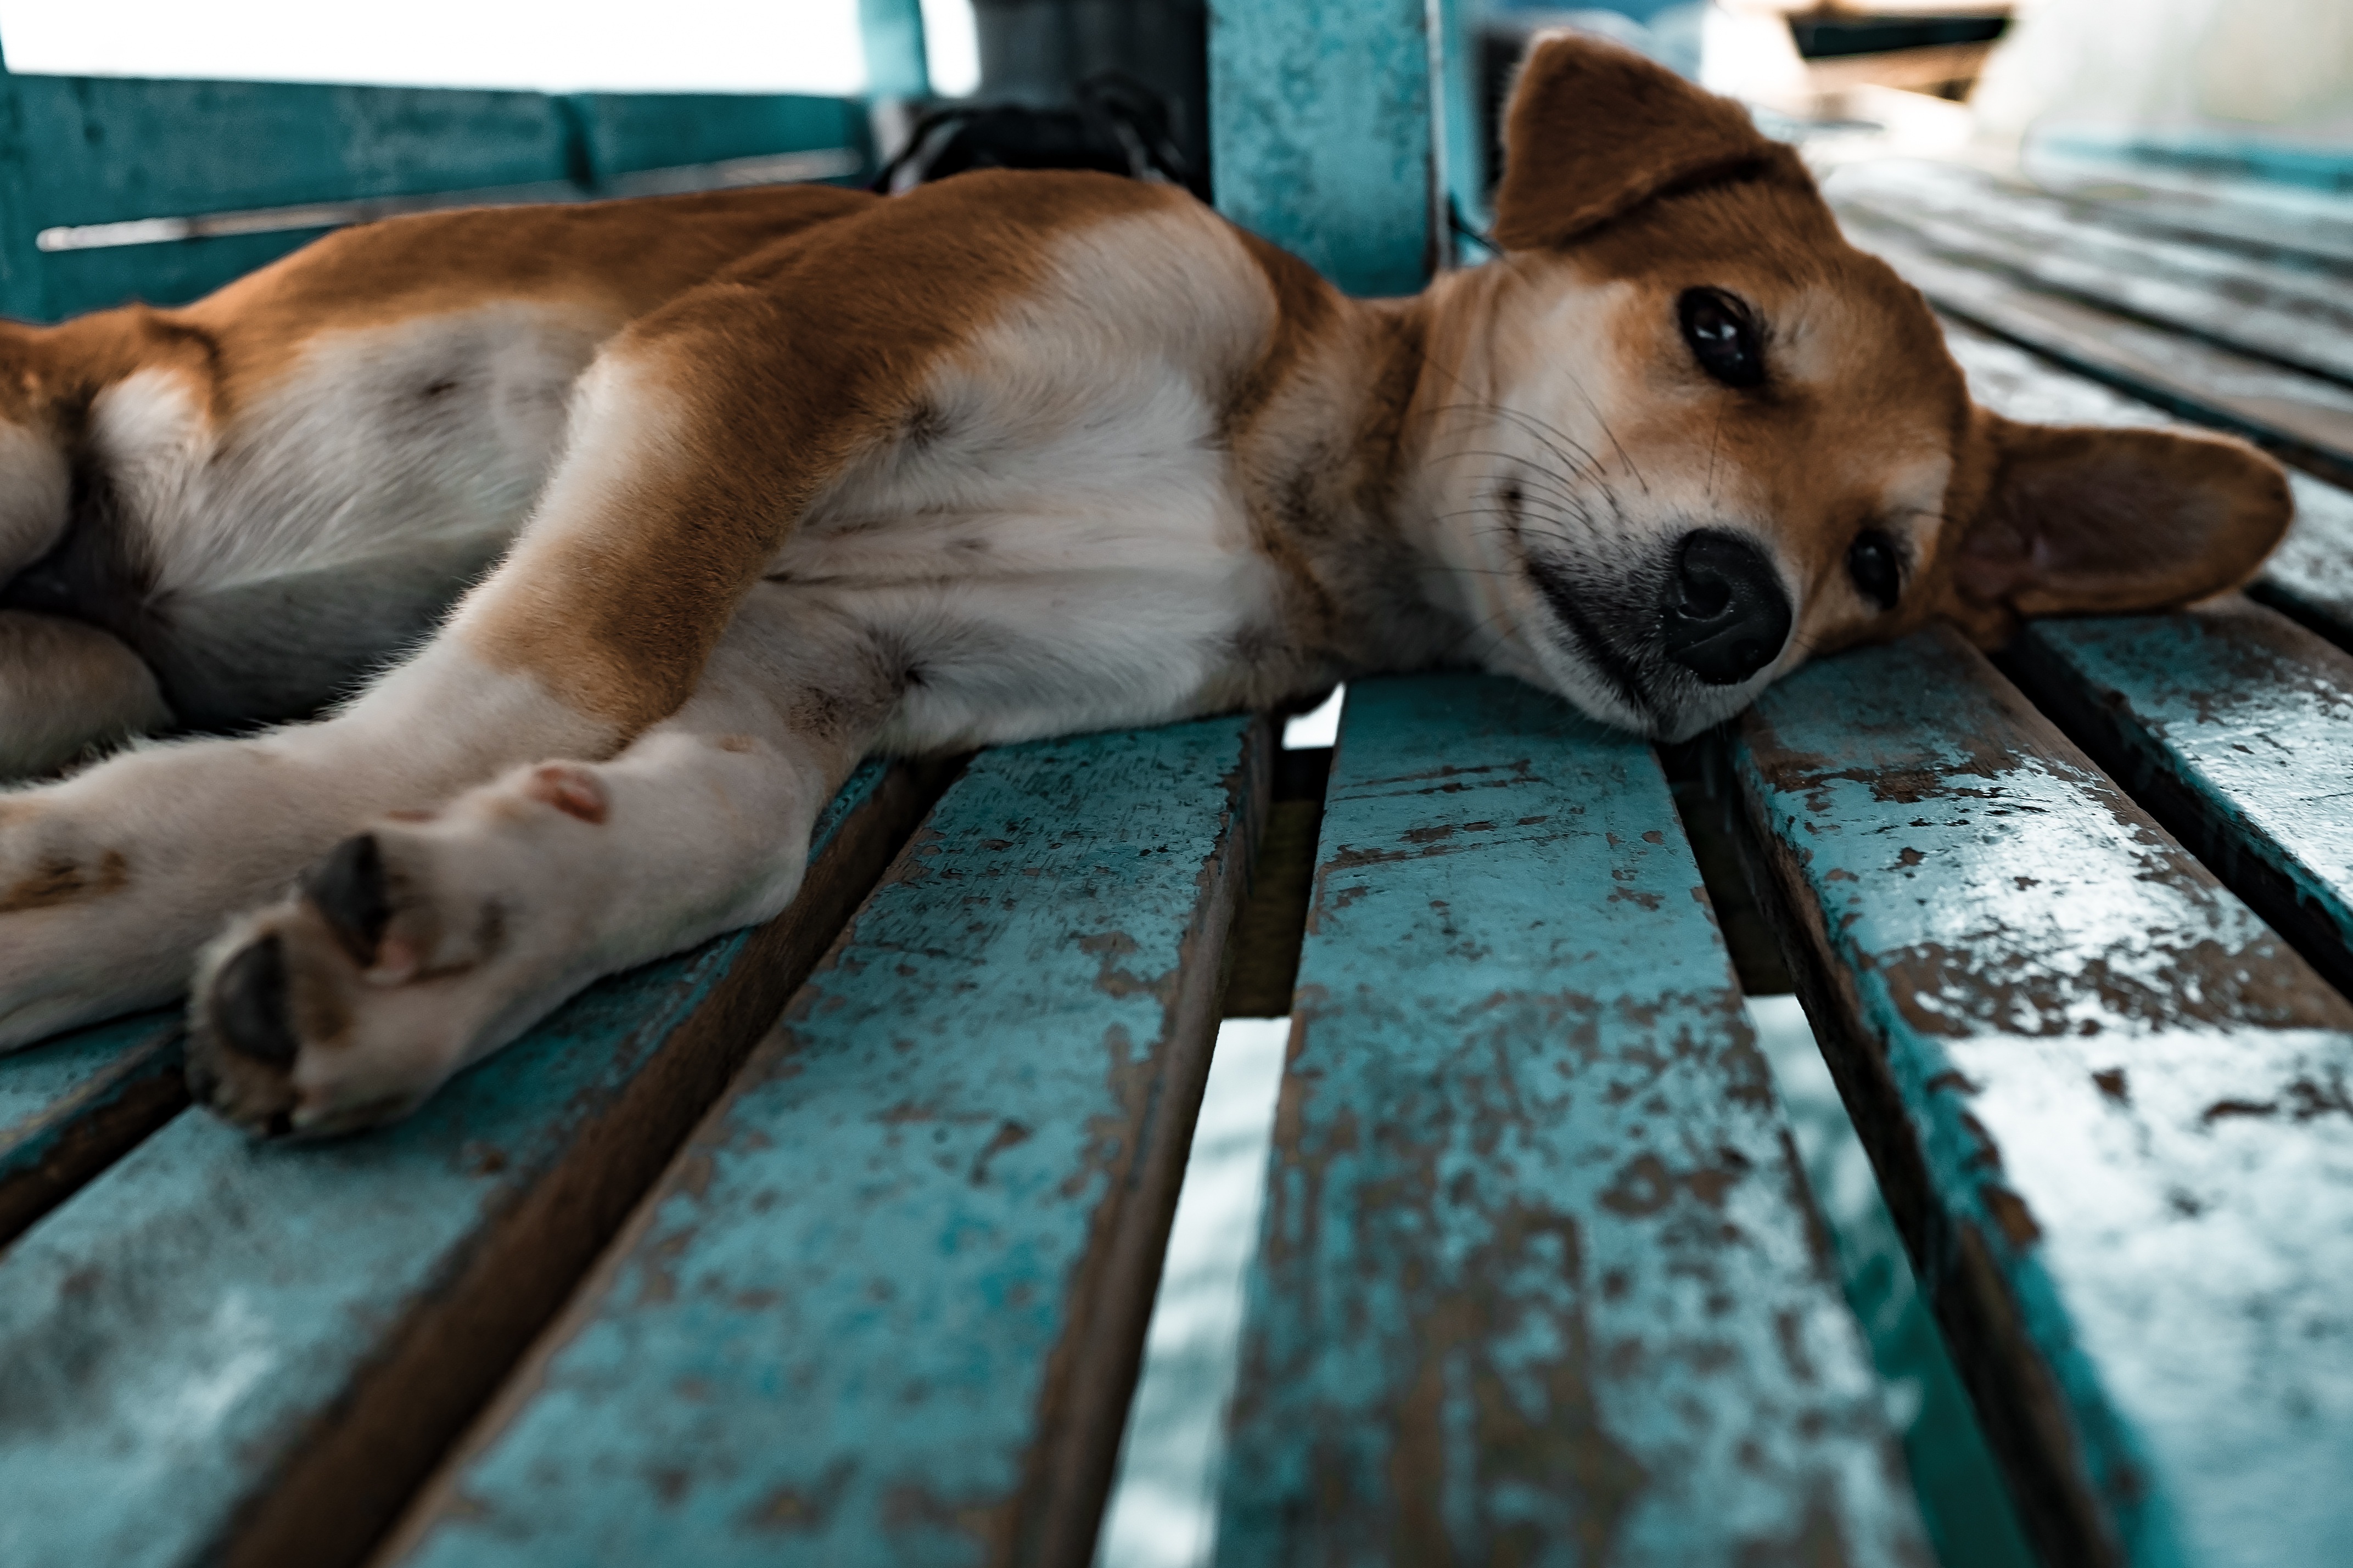
puppy, dog, animal, cute, canine, looking, pet, brown, mammal, baby, laying, outdoors, vertebrate, domestic, doggy, cute puppy, mutt, shiba inu, animal shelter, street dog, dog like mammal, dog breed group